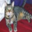
Label: cat